Gareth Hoskins

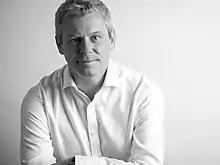
Hoskins, in Glasgow, September 2013

Gareth Dale Hoskins OBE (15 April 1967 – 9 January 2016) was a Scottish architect.